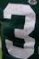
Number: 3